Mini-Hollands

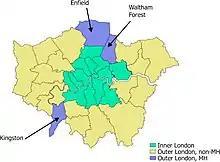
Map showing Mini-Holland boroughs

The Mini-Hollands scheme was introduced in March 2014 by Boris Johnson, then Mayor of London. It took the form of a competition among outer London boroughs for a £100-million fund. Three boroughs – Waltham Forest, Enfield and Kingston – won £30 million each, and the remaining £10 million was shared by several other boroughs.